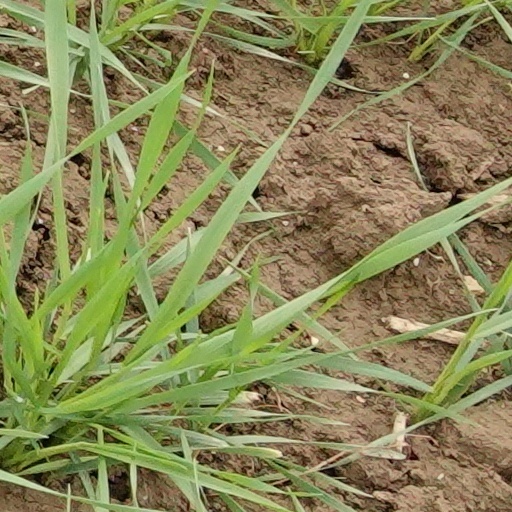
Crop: wheat